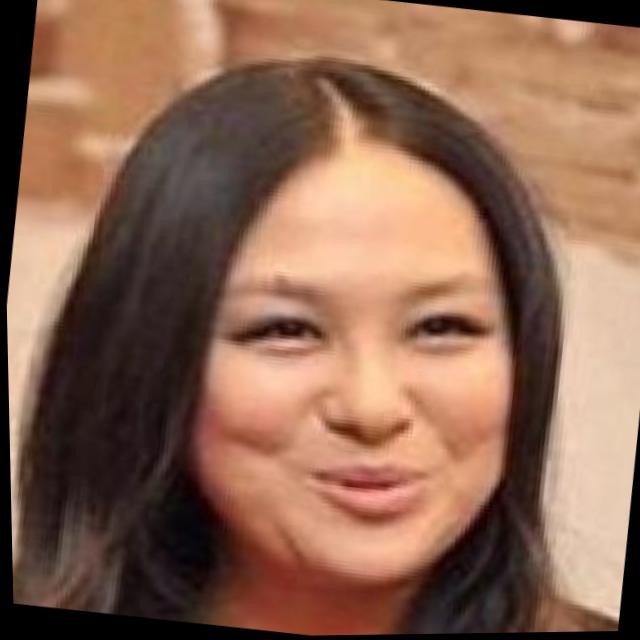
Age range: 21-44